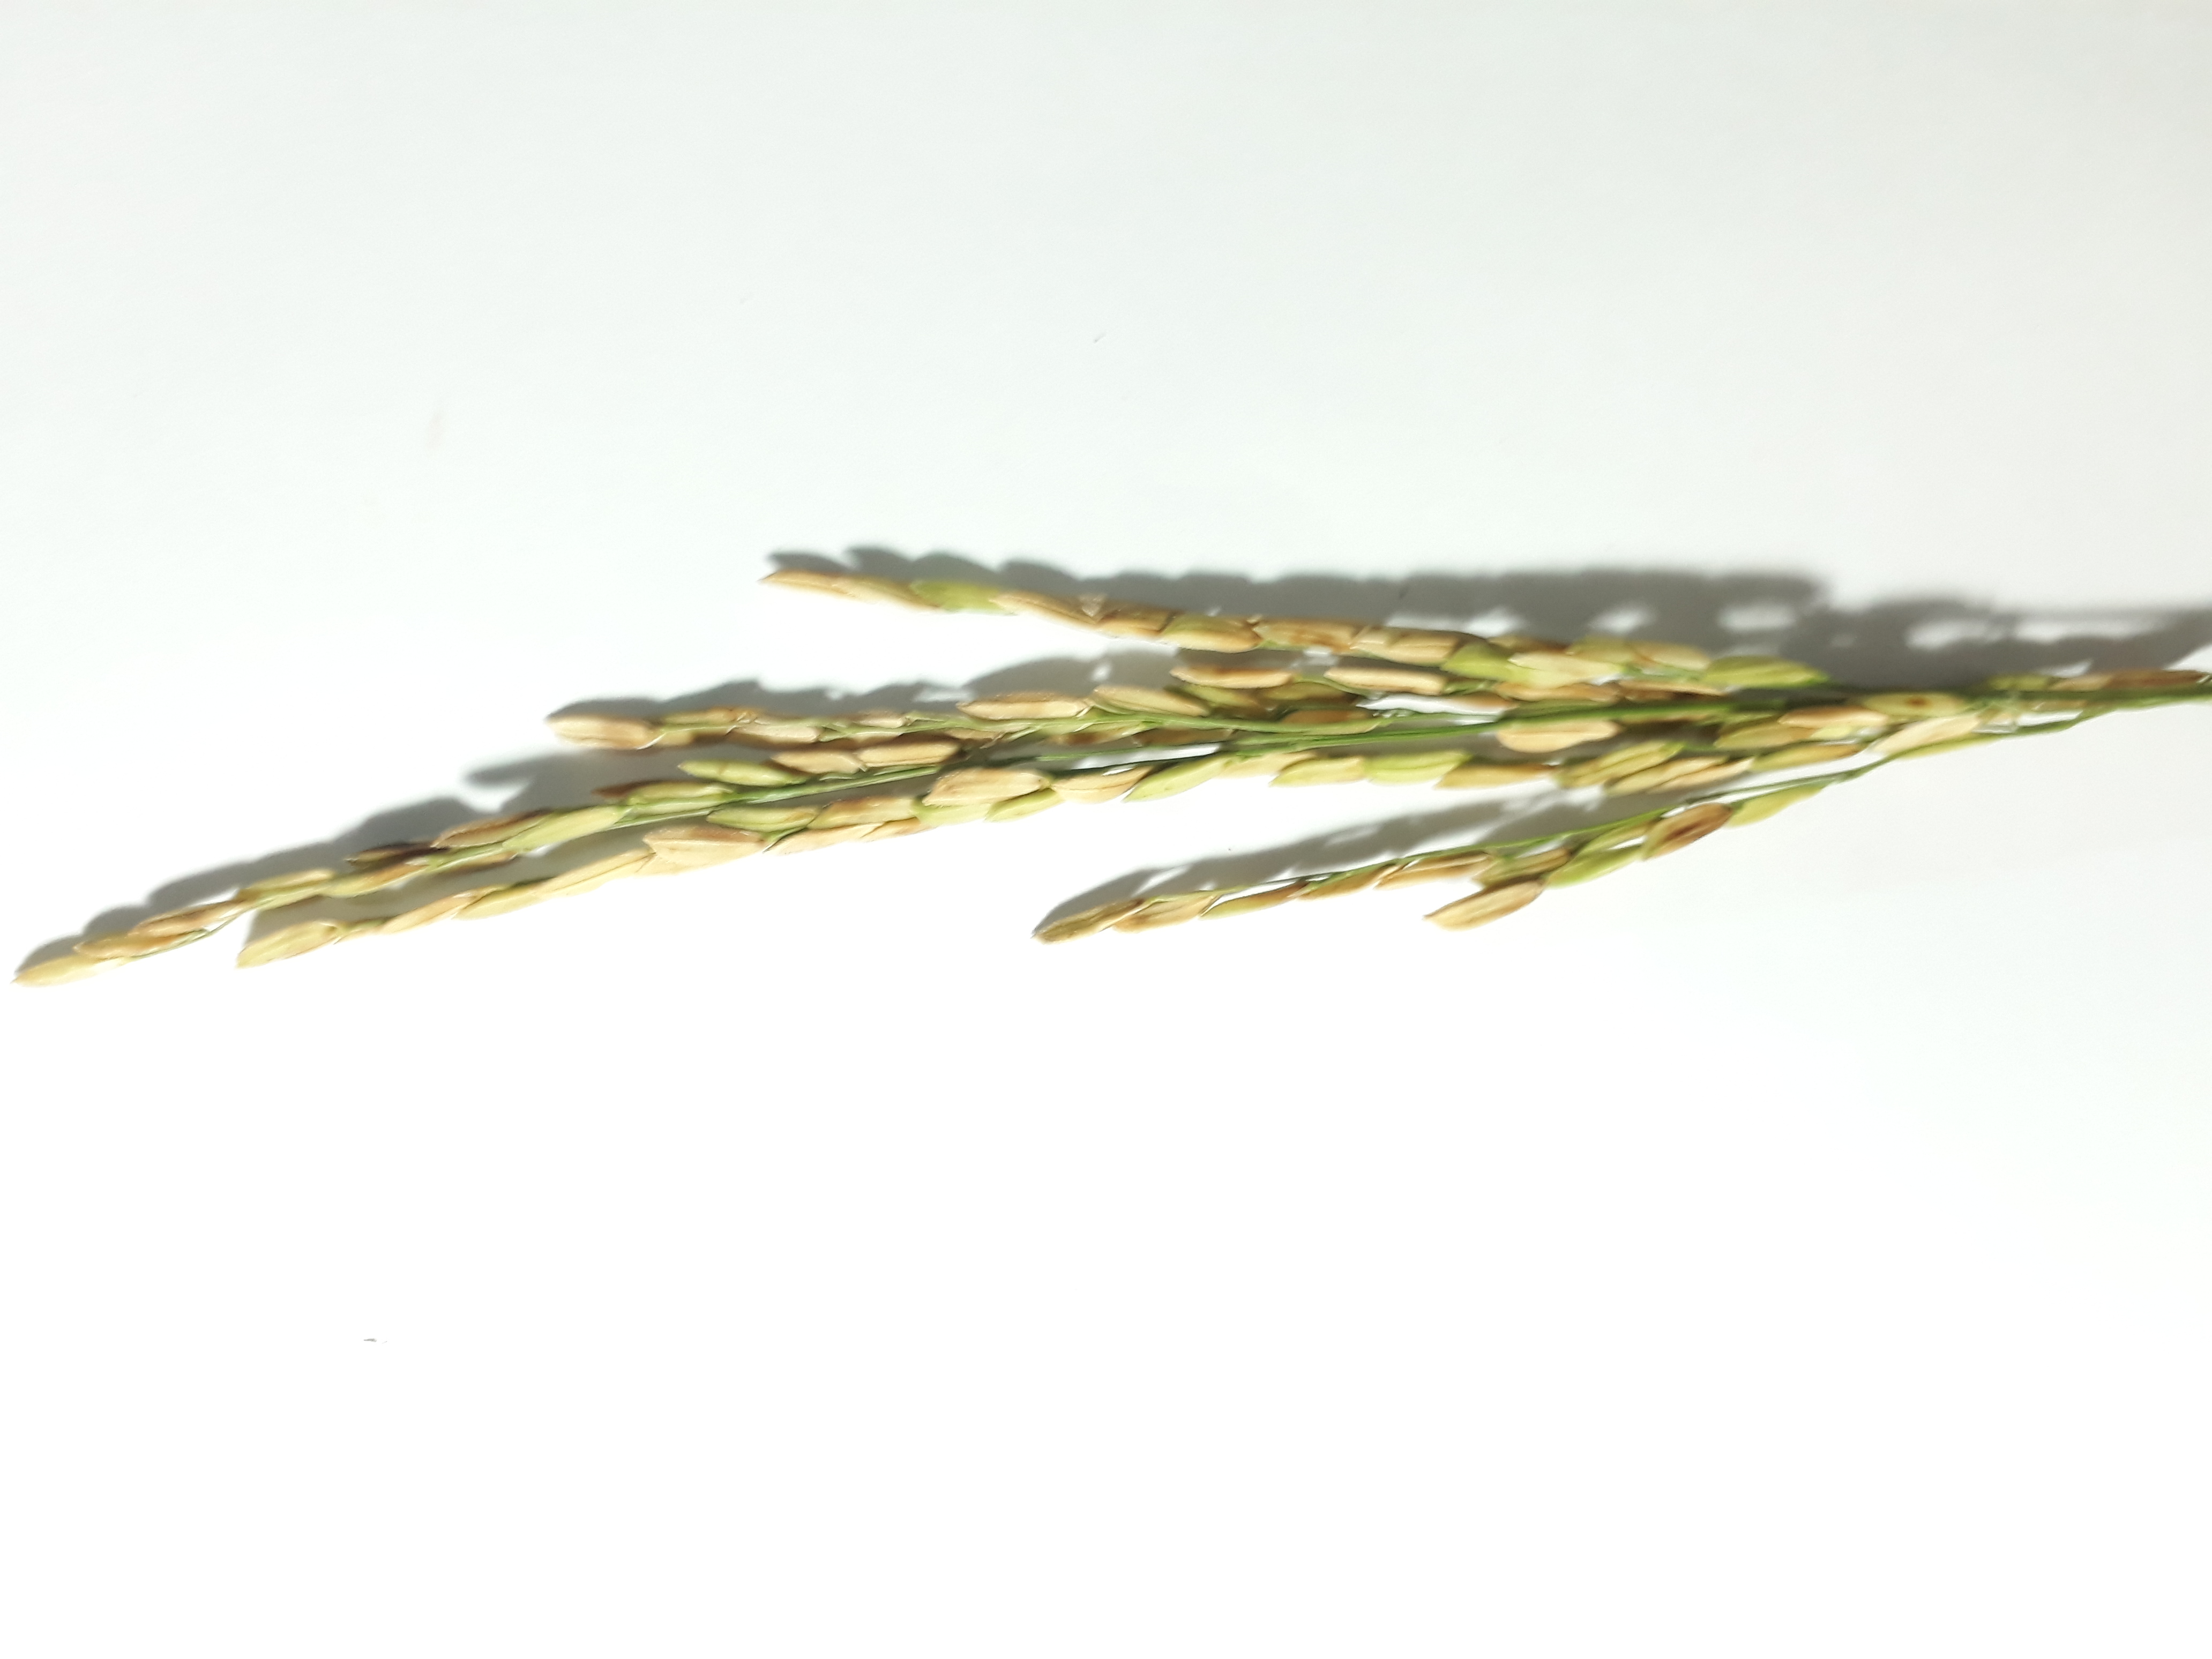
Label: Very Damage